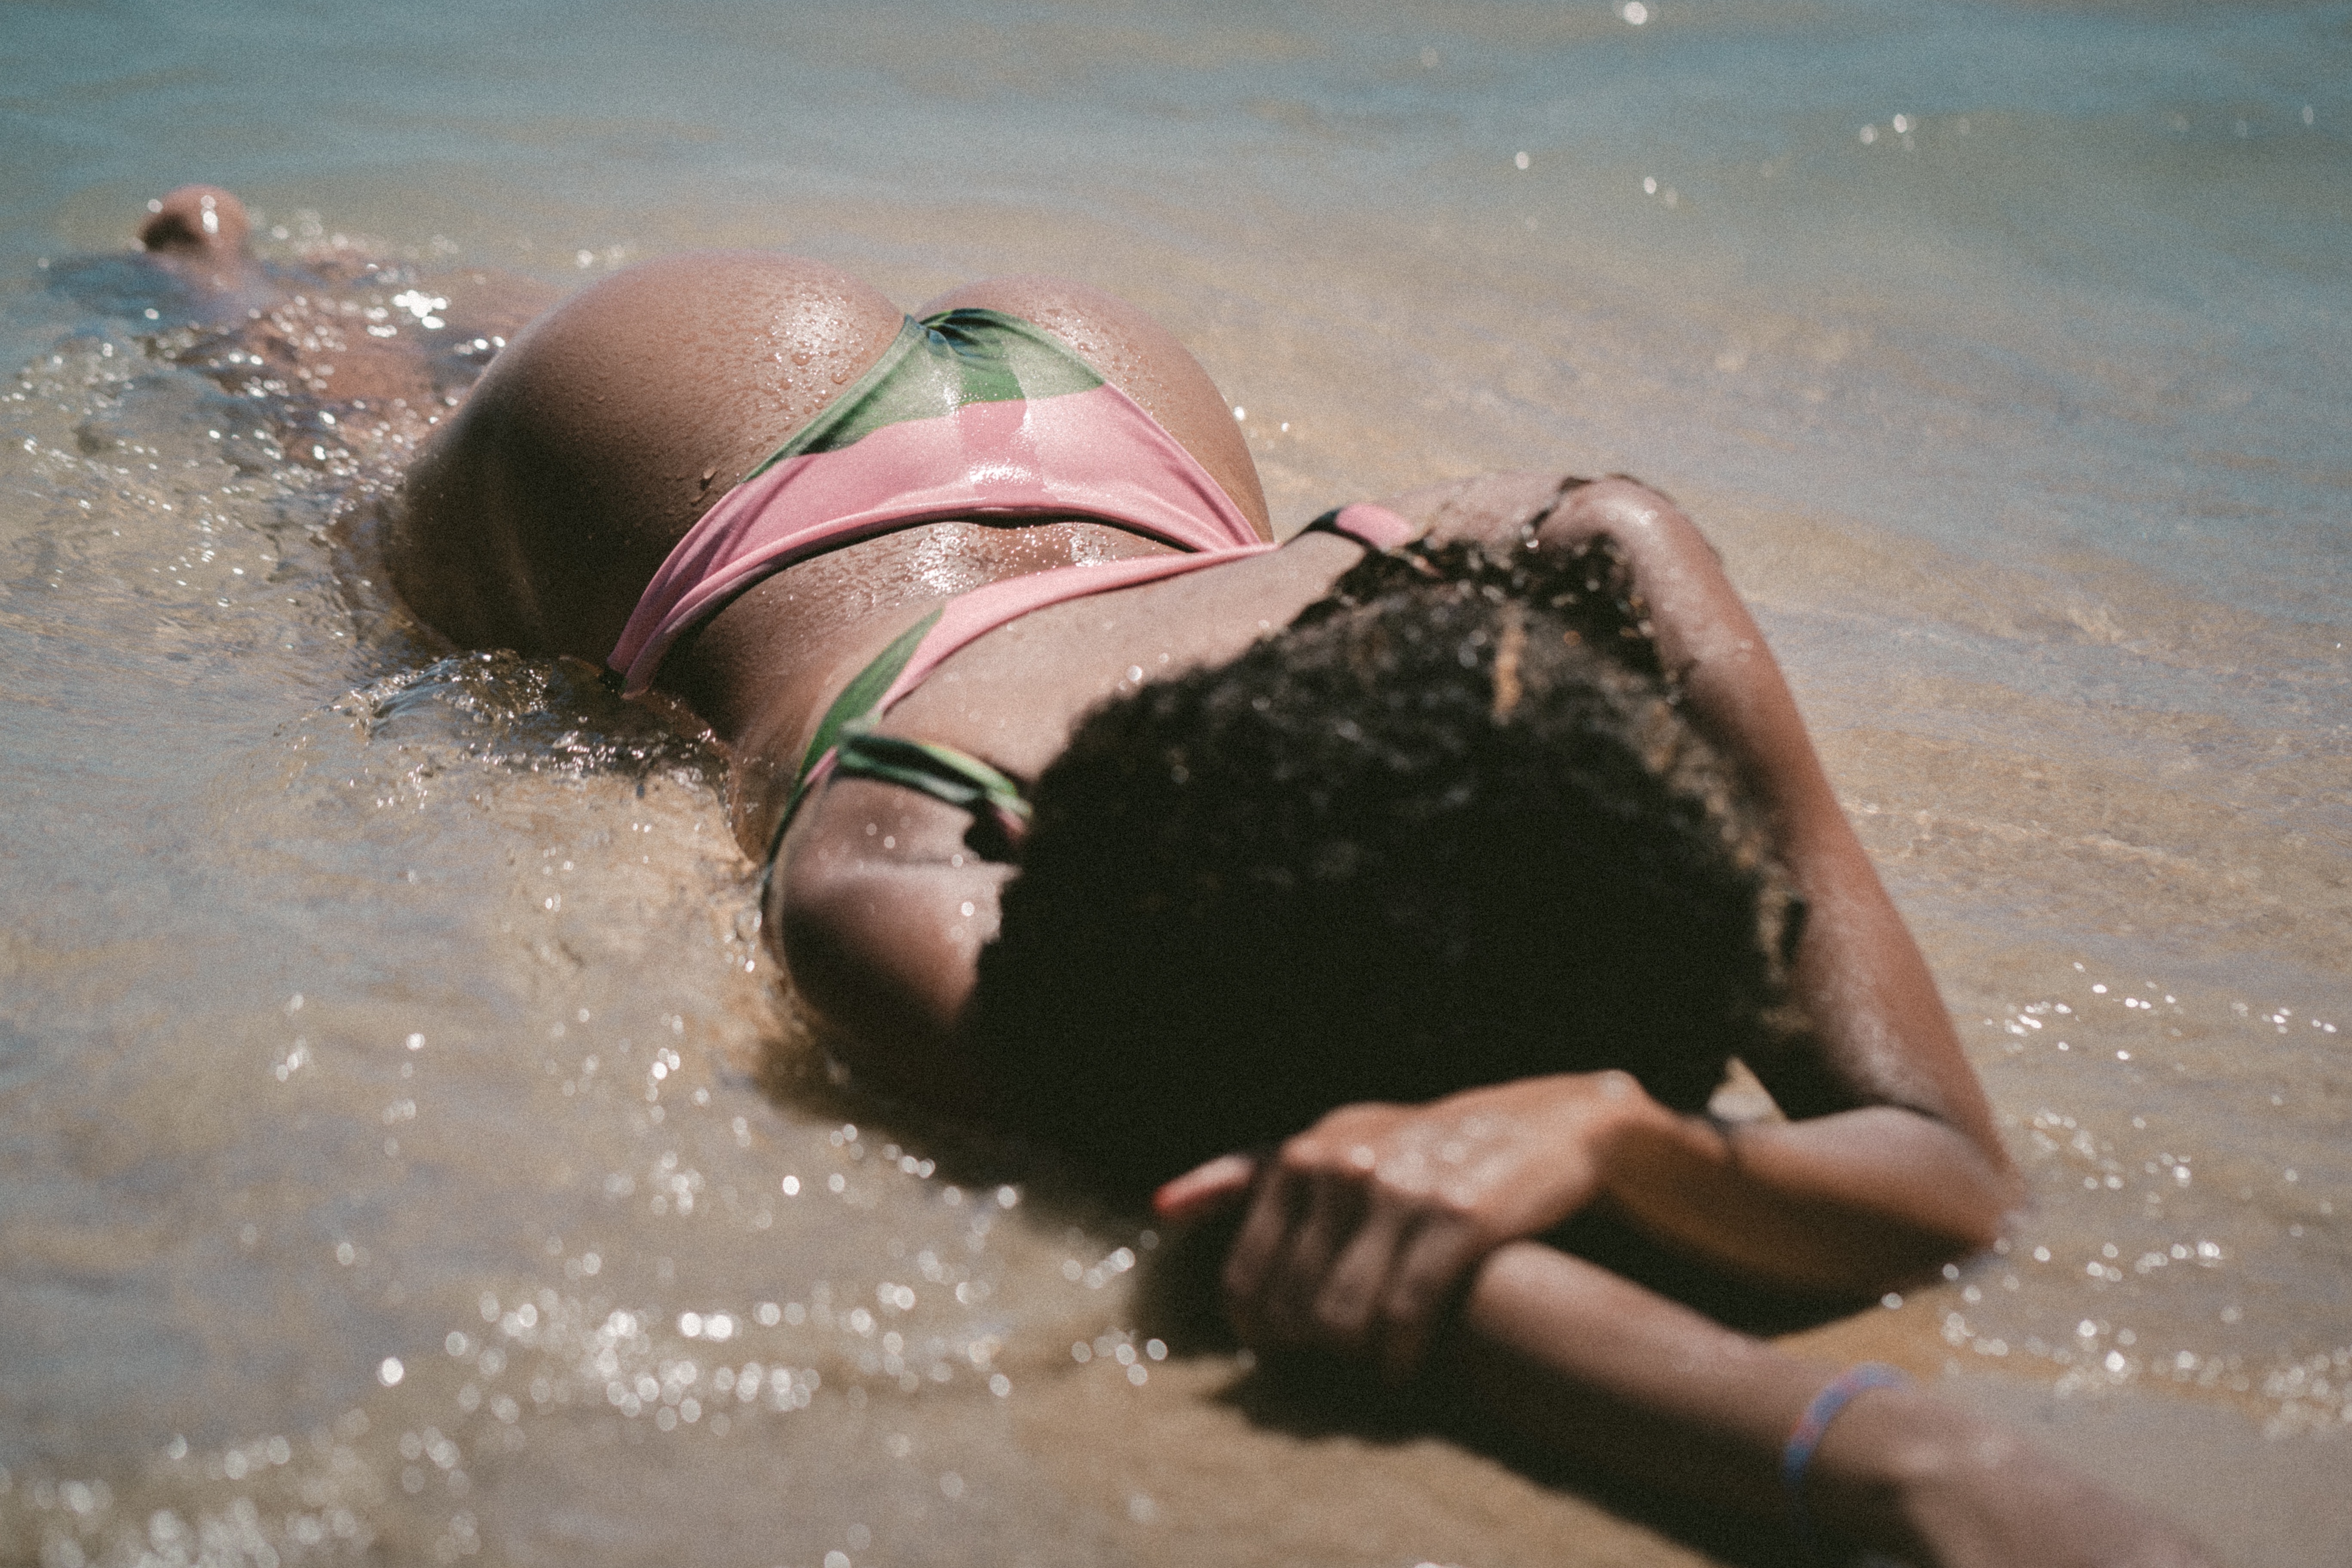
sea, water, sand, girl, model, swimming, beauty, emotion, photo shoot